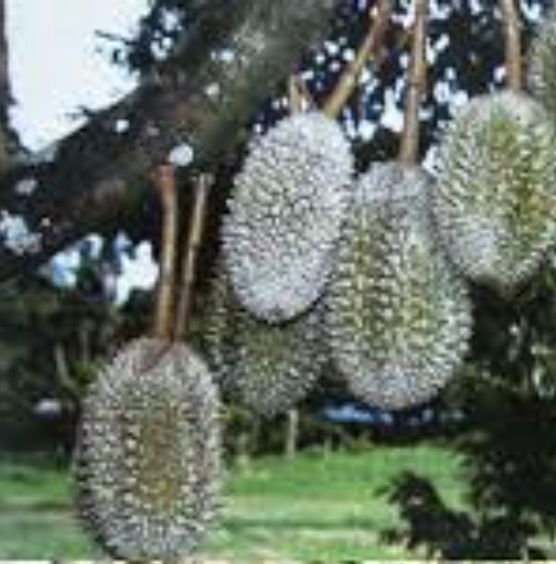
Label: mealybug_infestation